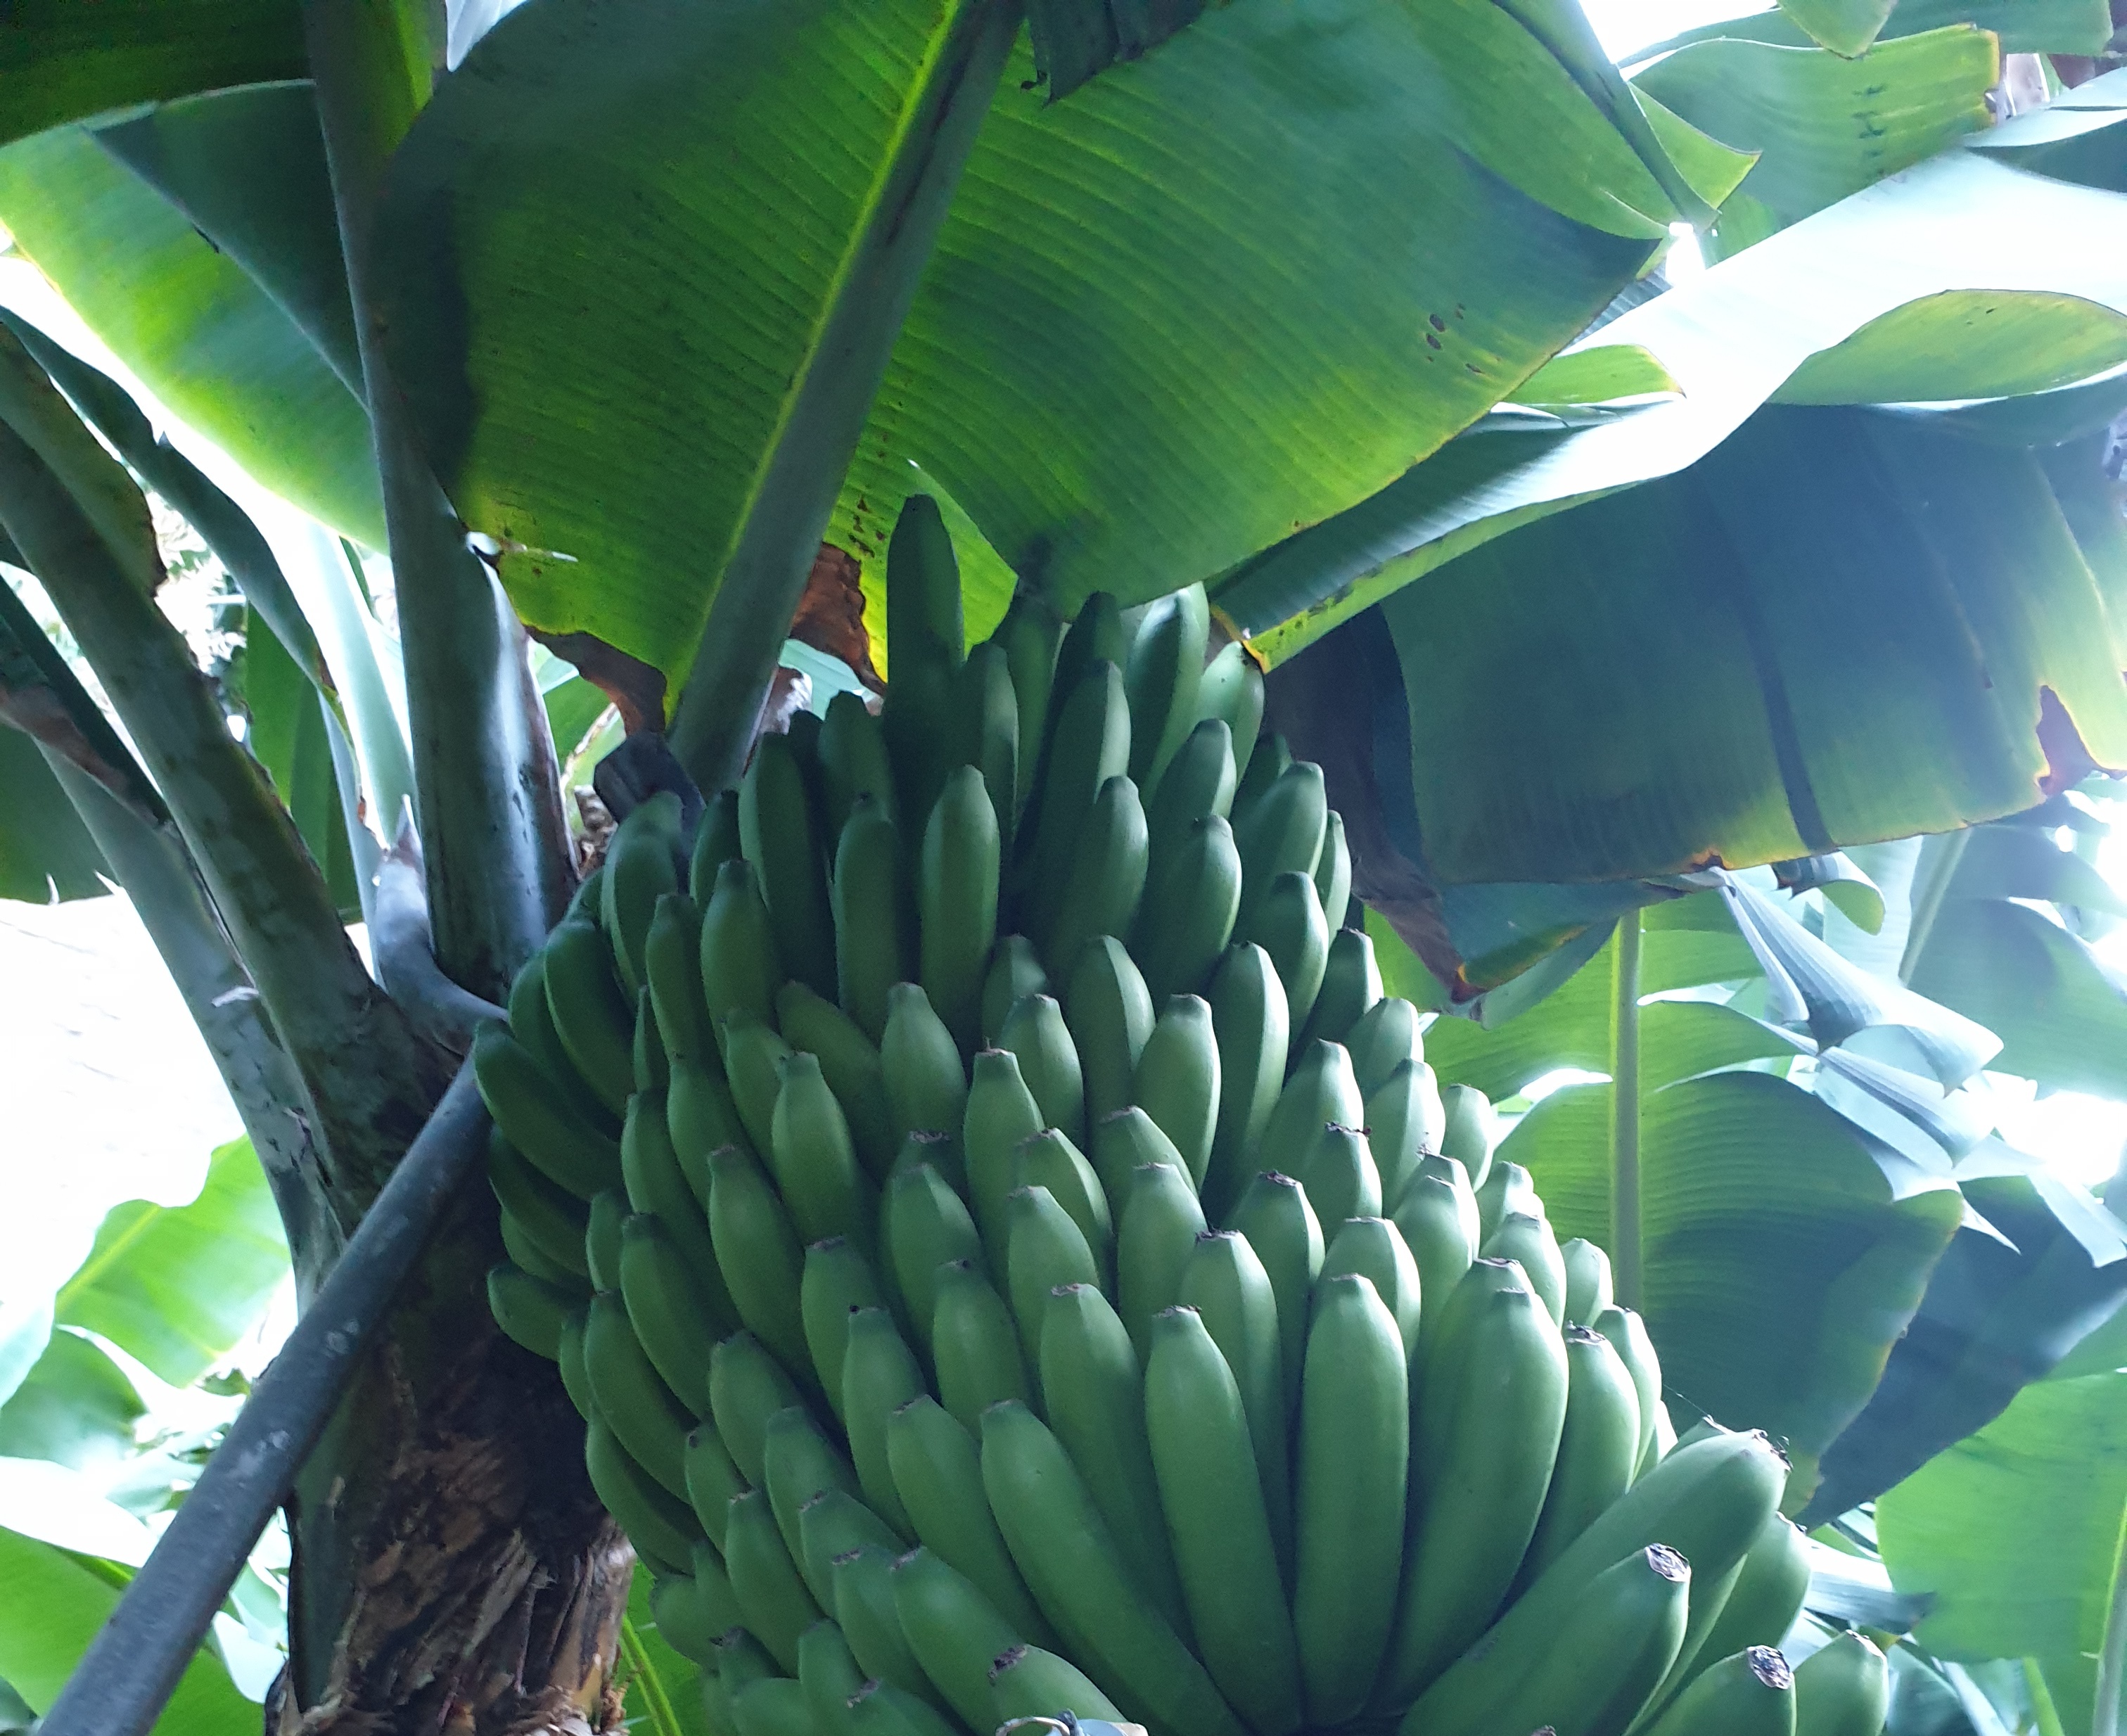
Label: Cut